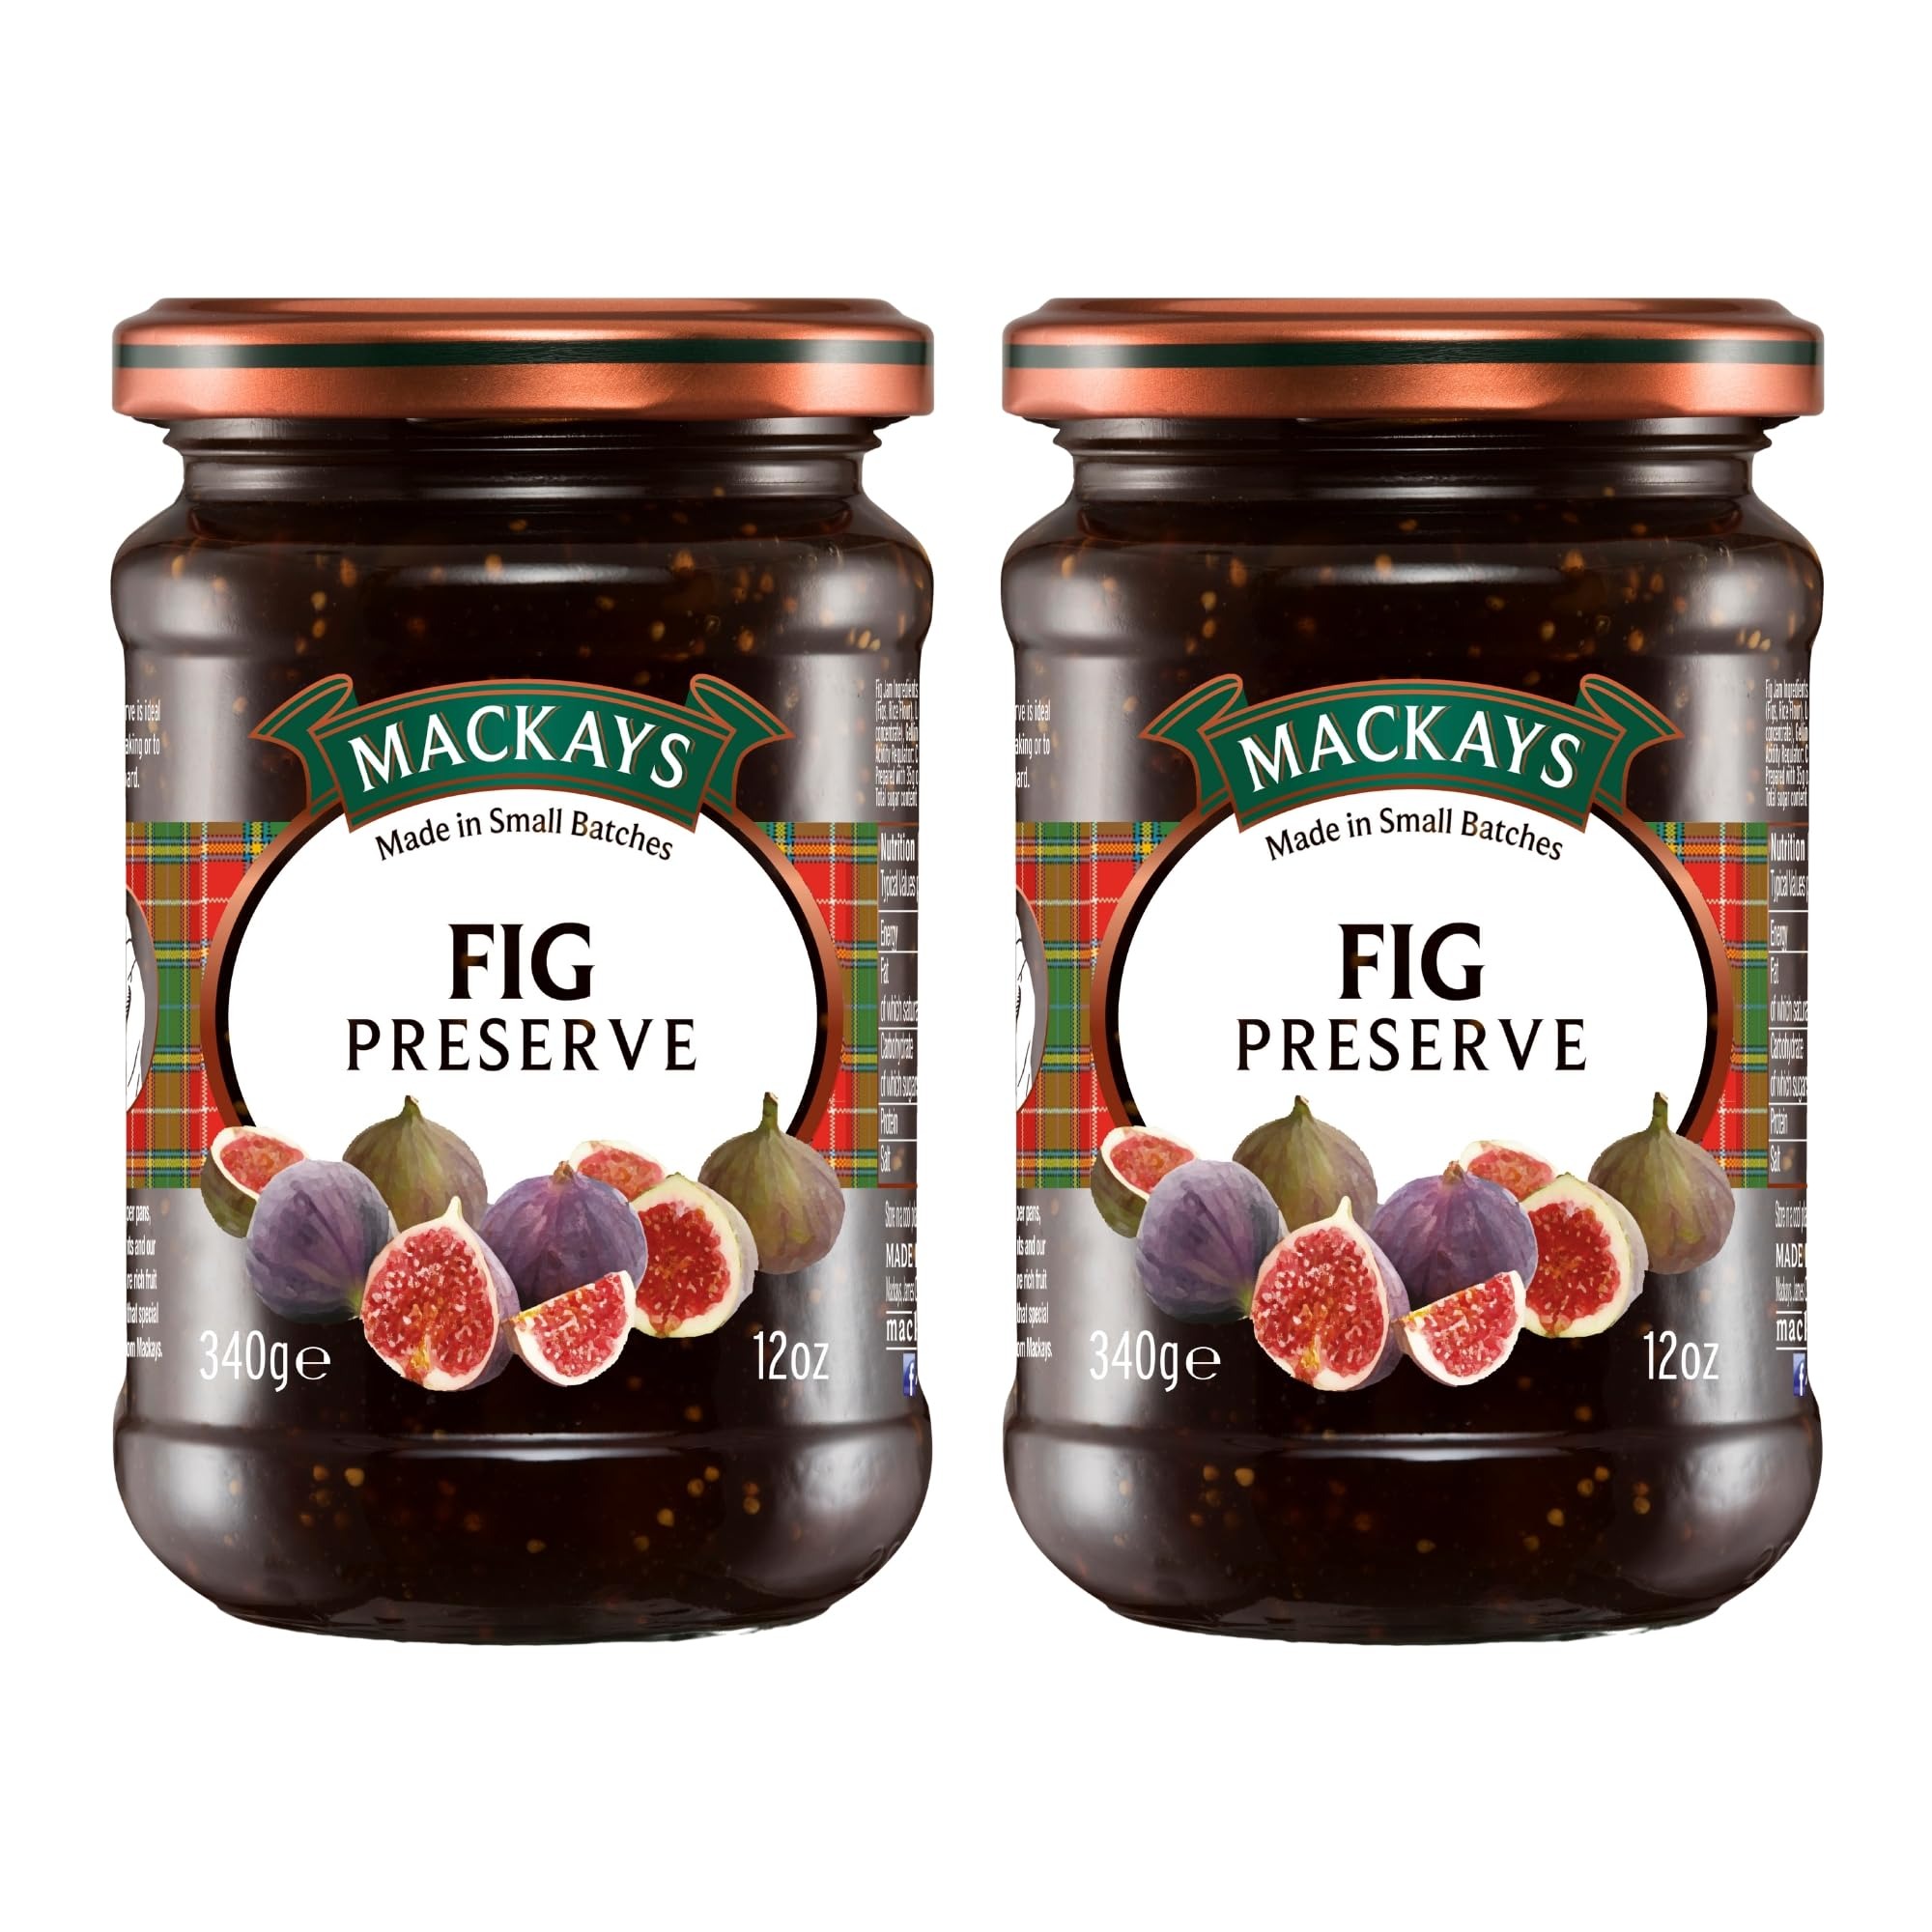
Item Name: Mackays Fig Preserve, 12 Oz
Bullet Point 1: Enjoy with Brie or Camembert.
Bullet Point 2: A delicious sweet spread which compliments strong cheese perfectly.
Bullet Point 3: Made in copper pans in small batches.
Bullet Point 4: A great product to pair with a cheeseboard. E
Value: 12.0
Unit: ounce

Price: 7.25